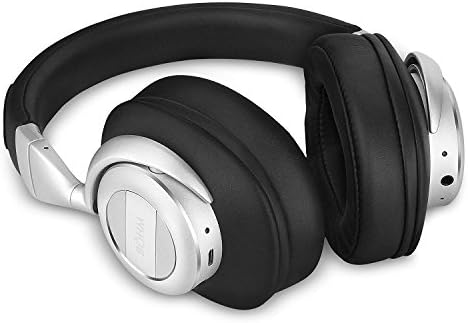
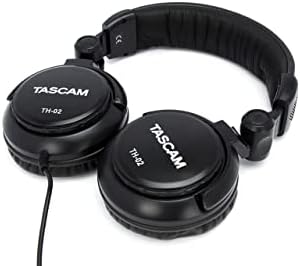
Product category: headphones
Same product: no